Great Fulford

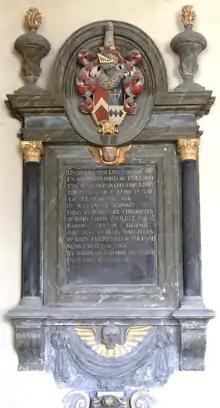
Mural monument to Col. Francis Fulford (1666–1700) in the Fulford Chapel of Dunsford Church

Col. Francis Fulford (1666–1700) (son), twice MP for Callington in Cornwall in 1690-5 and 1698–1700, presumably upon the interest of the influential Rolle family of Heanton Satchville, Petrockstowe, Devon. Samuel Rolle (1646–1717) married in 1704 as his second wife Margaret Tuckfield, daughter of Roger Tuckfield, of Raddon, by whom he had a daughter and sole heiress Margaret Rolle, 15th Baroness Clinton (1709–1781). He was also Sheriff of Devon 1689–90 and Mayor of Exeter 1689–90. Col. Francis Fulford married twice, firstly to Margaret Poulett (died 1687), daughter either of John Poulett, 3rd Baron Poulett (c. 1641 – 1679) (per her husband's History of Parliament biography), or of John Poulett, 2nd Baron Poulett (1615–1665) (per her husband's mural monument in Dunsford Church), both of Hinton St. George, Somerset. A portrait of the 2nd Baron hangs in Great Fulford House. The marriage was without children. Secondly he married Mary Tuckfield, one of the two surviving daughters and co-heiress of John Tuckfield (1625–1675), of Fulford House, in the parish of Shobrooke (relatives of the Tuckfields of Raddon), by his wife Mary Pincombe, a daughter of John Pincombe (d.pre-1657), a barrister of the Middle Temple, of South Molton, Devon. According to the Devon topographer John Swete (died 1821), it was at this time ""When the two Fulfords were the possession of one lord"" that the epithets "Great" and "Little" were assigned to each property. According to Swete, Col. Fulford: